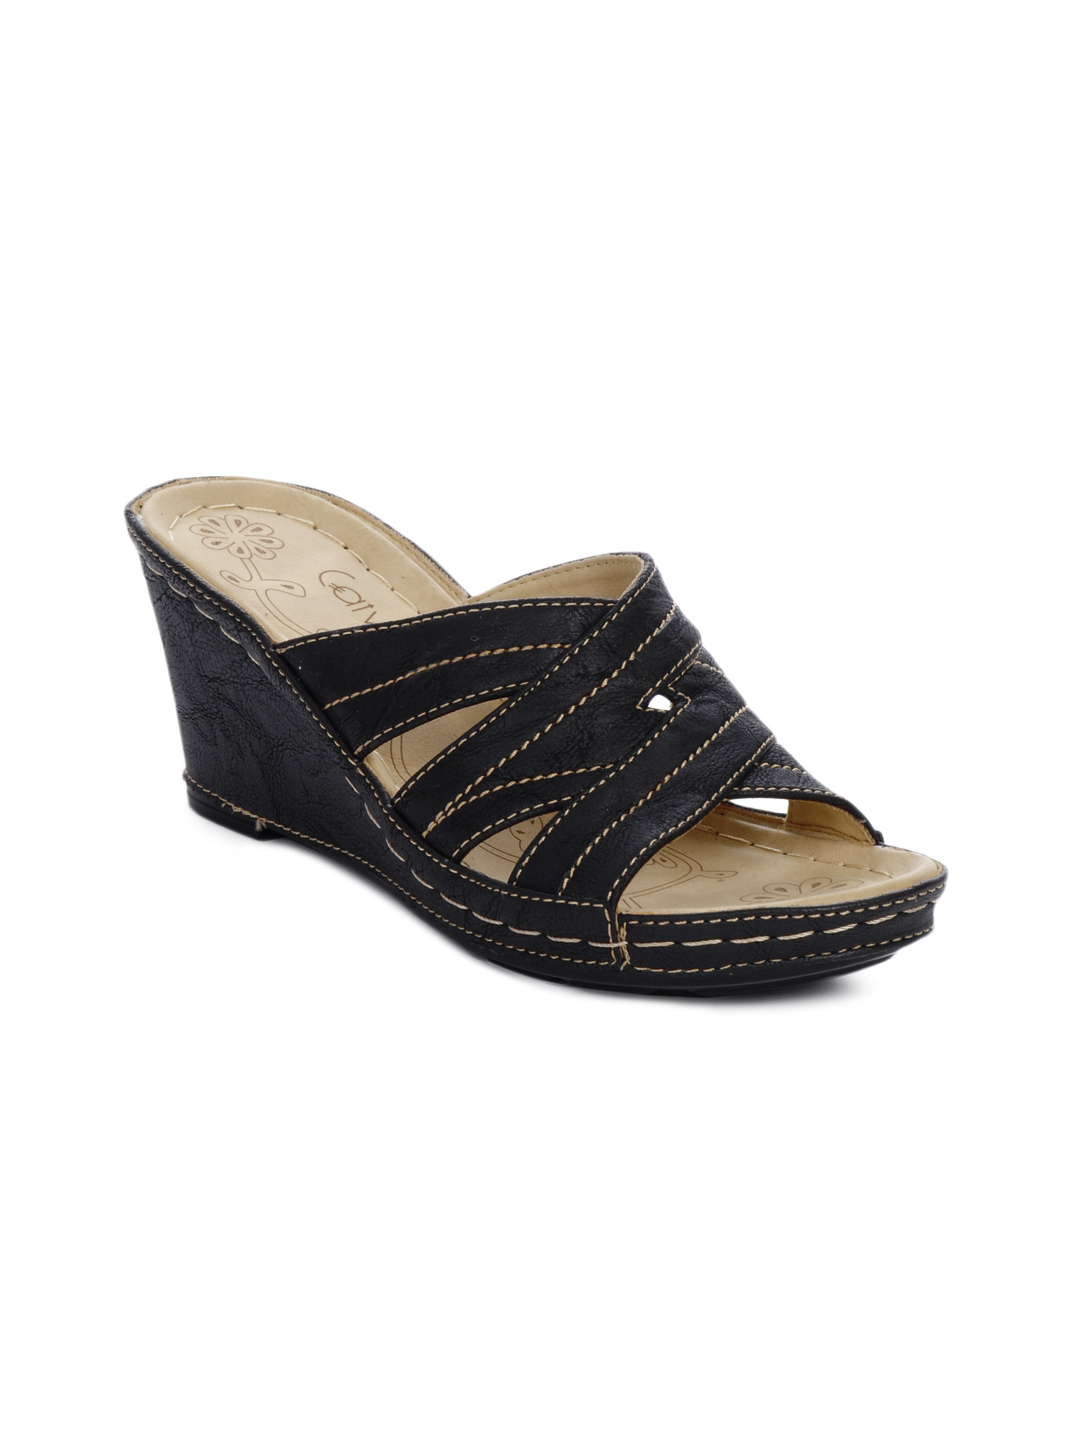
Catwalk Women Black Wedges
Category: Footwear / Shoes / Heels
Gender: Women
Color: Black
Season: Winter 2015
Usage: Casual